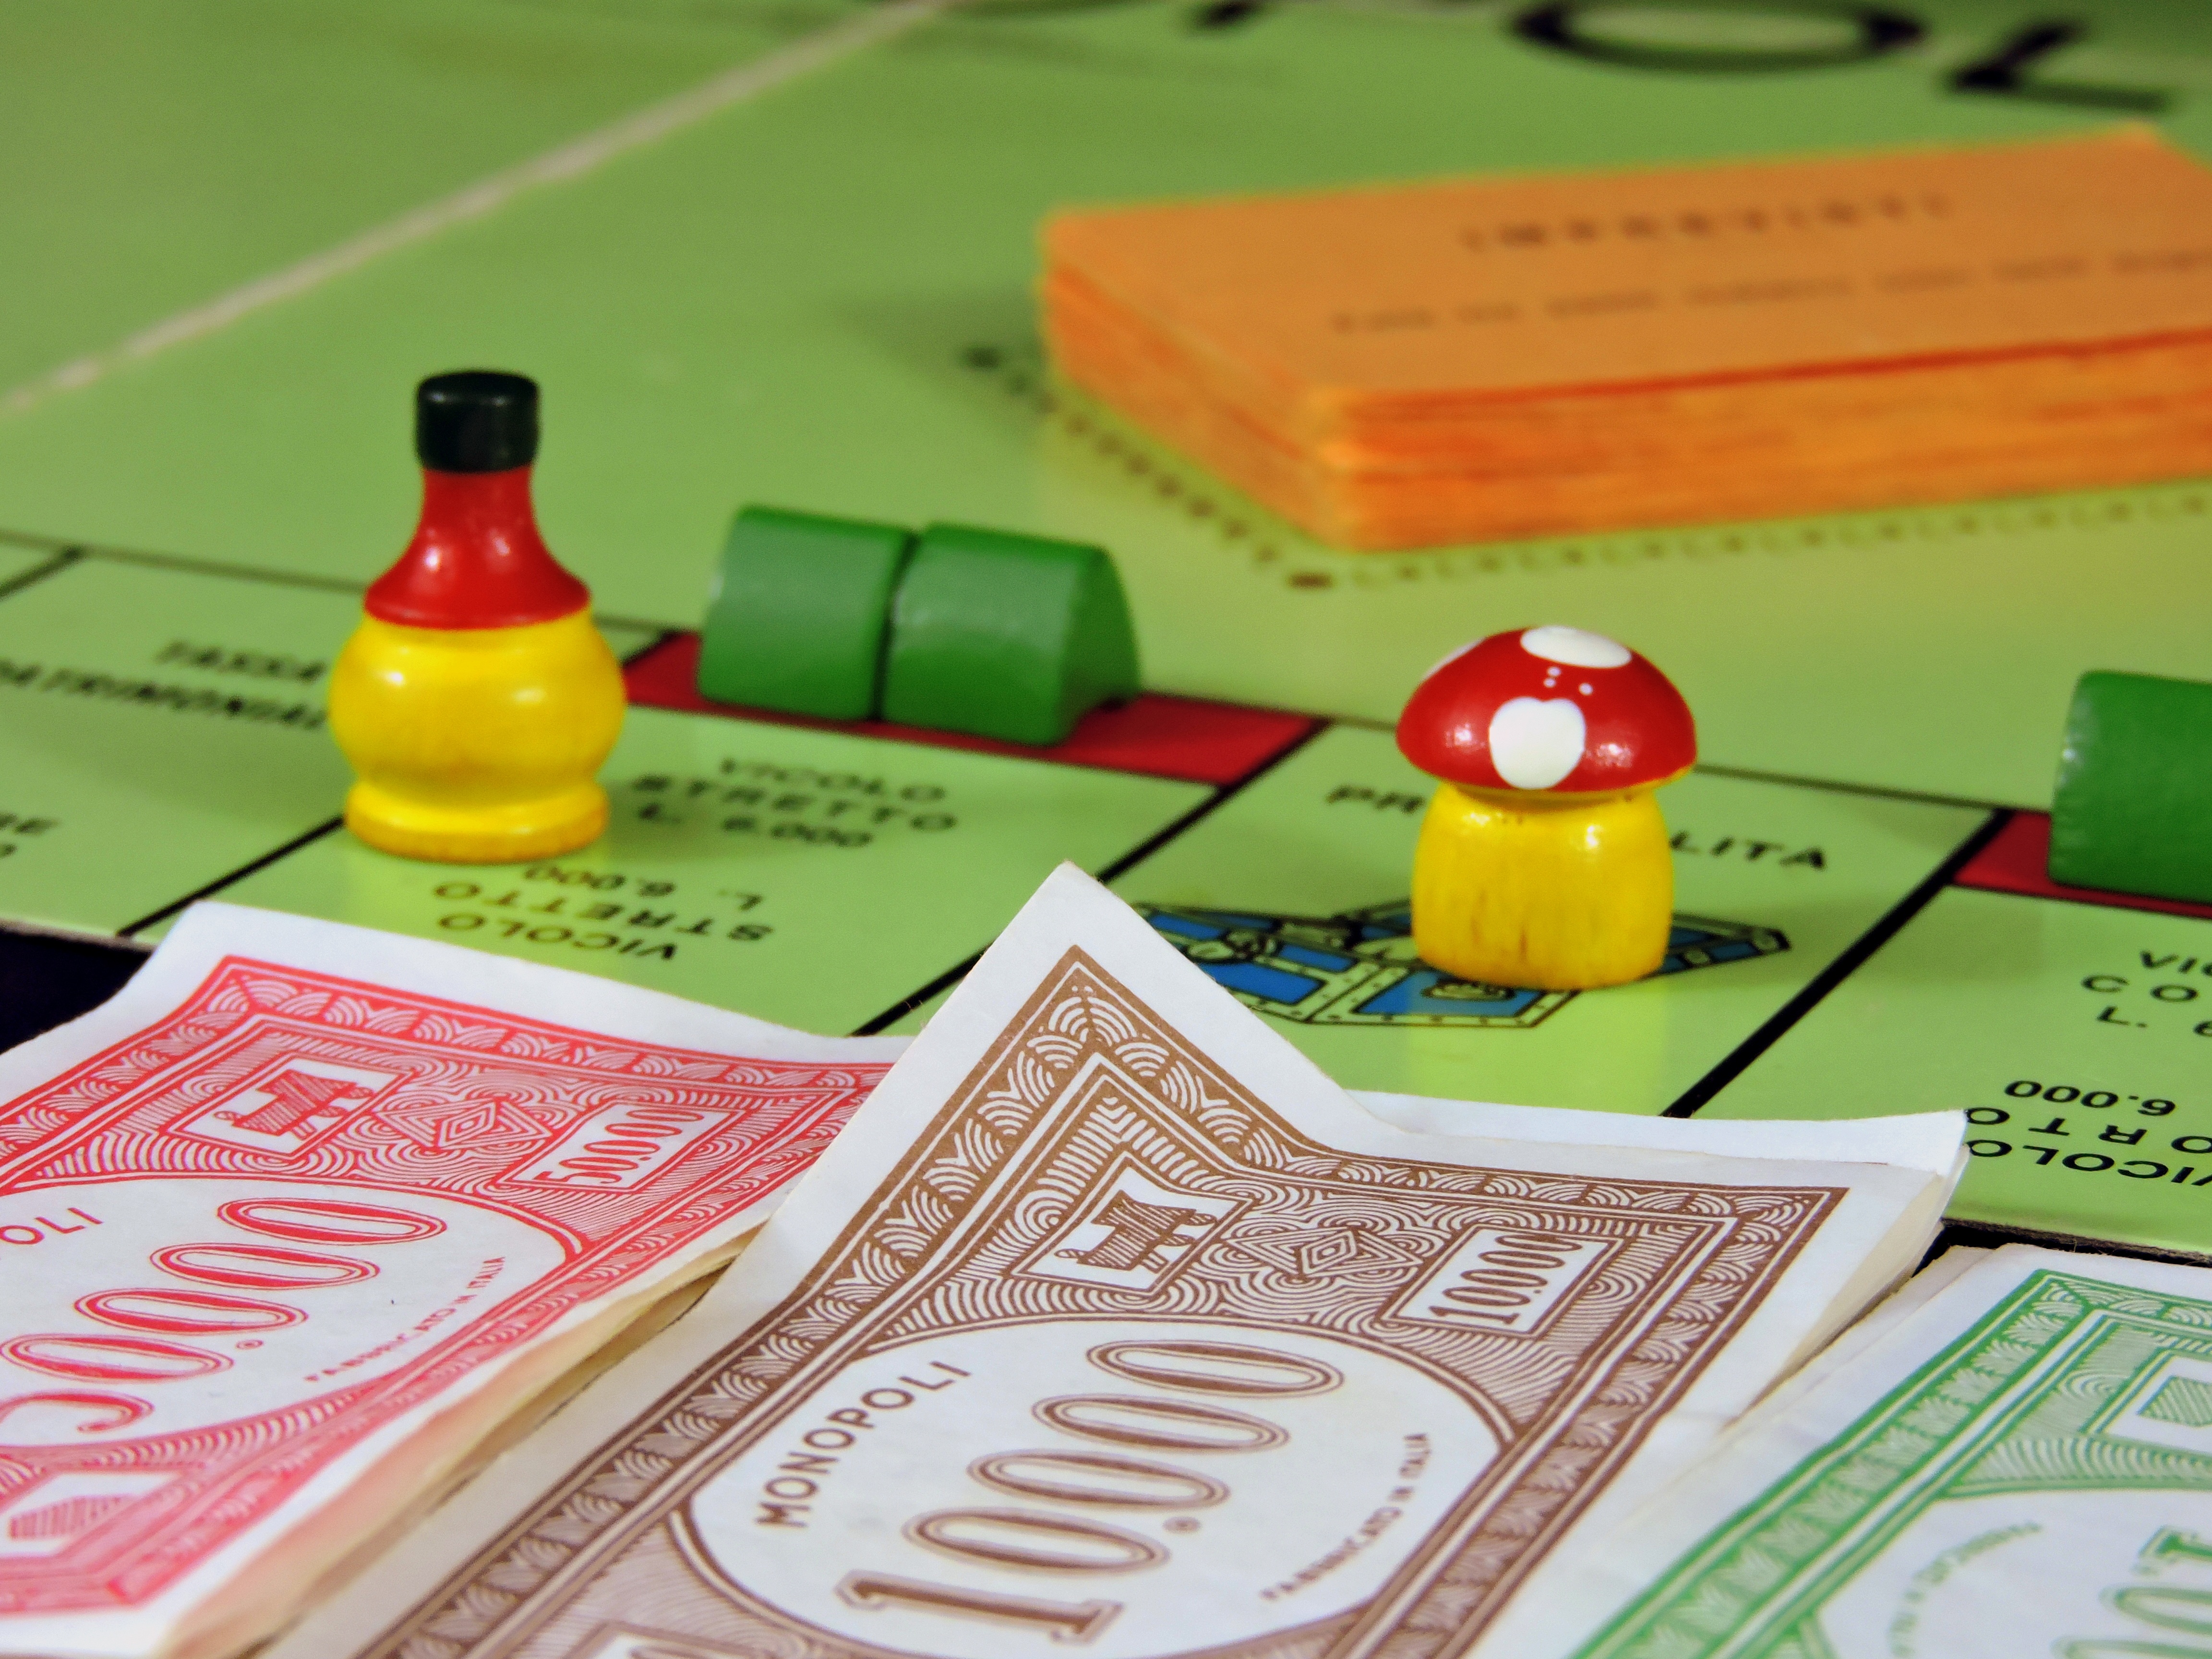
play, green, money, board game, art, buildings, houses, trade, games, unexpected, pastime, monopoly, indoor games and sports